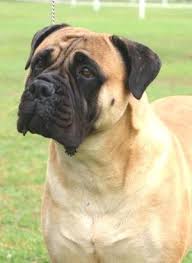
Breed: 231-n000077-bull_mastiff